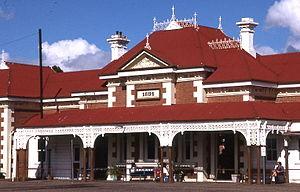
La gare de Mudgee, Australie